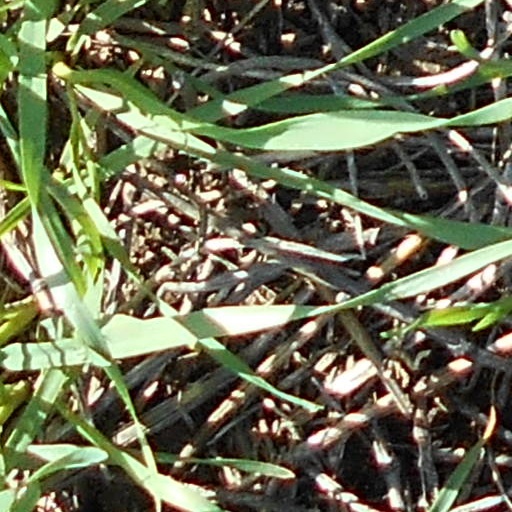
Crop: wheat